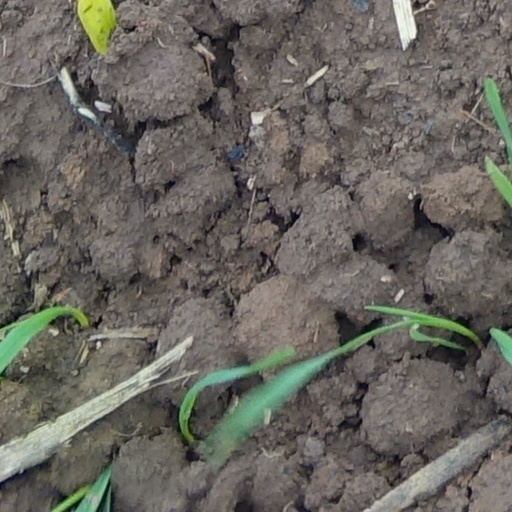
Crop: wheat